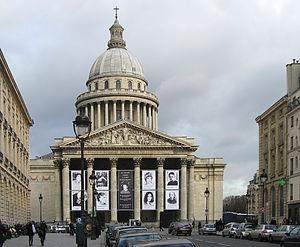
Le Panthéon est un monument de style néo-classique situé dans le 5ᵉ arrondissement de Paris. Au cœur du Quartier latin, sur la montagne Sainte-Geneviève, il est au centre de la place du Panthéon et entouré notamment de la mairie du 5ᵉ arrondissement, du lycée Henri-IV, de l'église Saint-Étienne-du-Mont, de la bibliothèque Sainte-Geneviève et de la faculté de droit. La rue Soufflot lui dessine une perspective jusqu'au jardin du Luxembourg.
Marie Skłodowska-Curie, ou simplement Marie Curie, née Maria Salomea Skłodowska le 7 novembre 1867 à Varsovie et morte le 4 juillet 1934 à Passy, est une physicienne et chimiste polonaise, naturalisée française.
Sidonie-Gabrielle Colette, dite Colette, née le 28 janvier 1873 à Saint-Sauveur-en-Puisaye et morte le 3 août 1954 à Paris, est une femme de lettres française, également mime, comédienne, actrice et journaliste. Elle est l'une des plus célèbres romancières, aussi bien en France qu'à l'étranger, de la littérature française. Deuxième femme élue membre de l'académie Goncourt, dont elle est présidente entre 1949 et 1954, elle est nommée pour le prix Nobel de littérature 1948. Elle est la deuxième femme en France à recevoir des funérailles nationales.